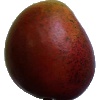
Label: red_mango